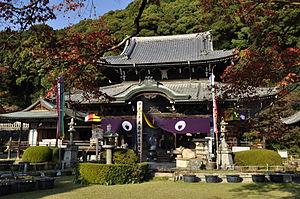
Le pèlerinage Kansai Kannon est un pèlerinage de trente-trois temples bouddhistes dans la région du Kansai au Japon, semblable au pèlerinage de Shikoku. Outre les trente-trois temples officiels, il existe trois temples supplémentaires appelés bangai. L'image principale dans chaque temple est Kannon, connue des Occidentaux comme la déesse de la miséricorde. Il y a cependant une certaine variation entre les images et les pouvoirs qu'elle possède.